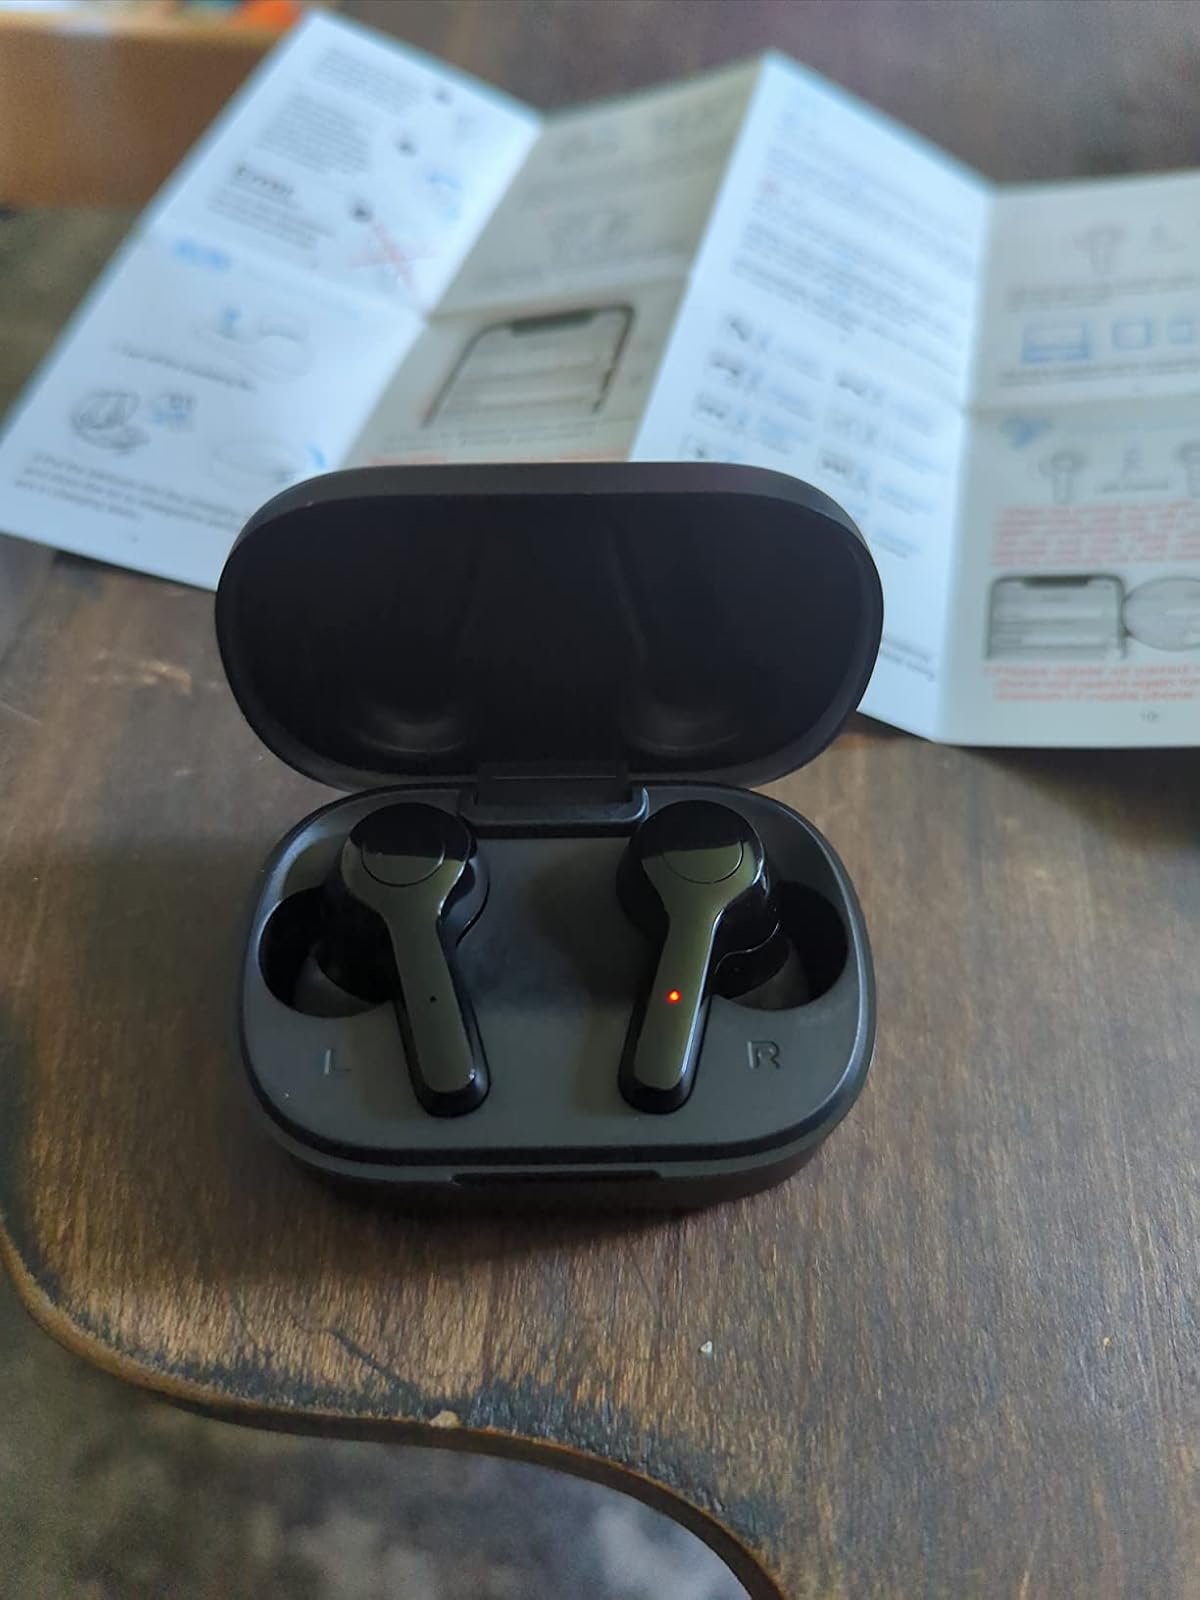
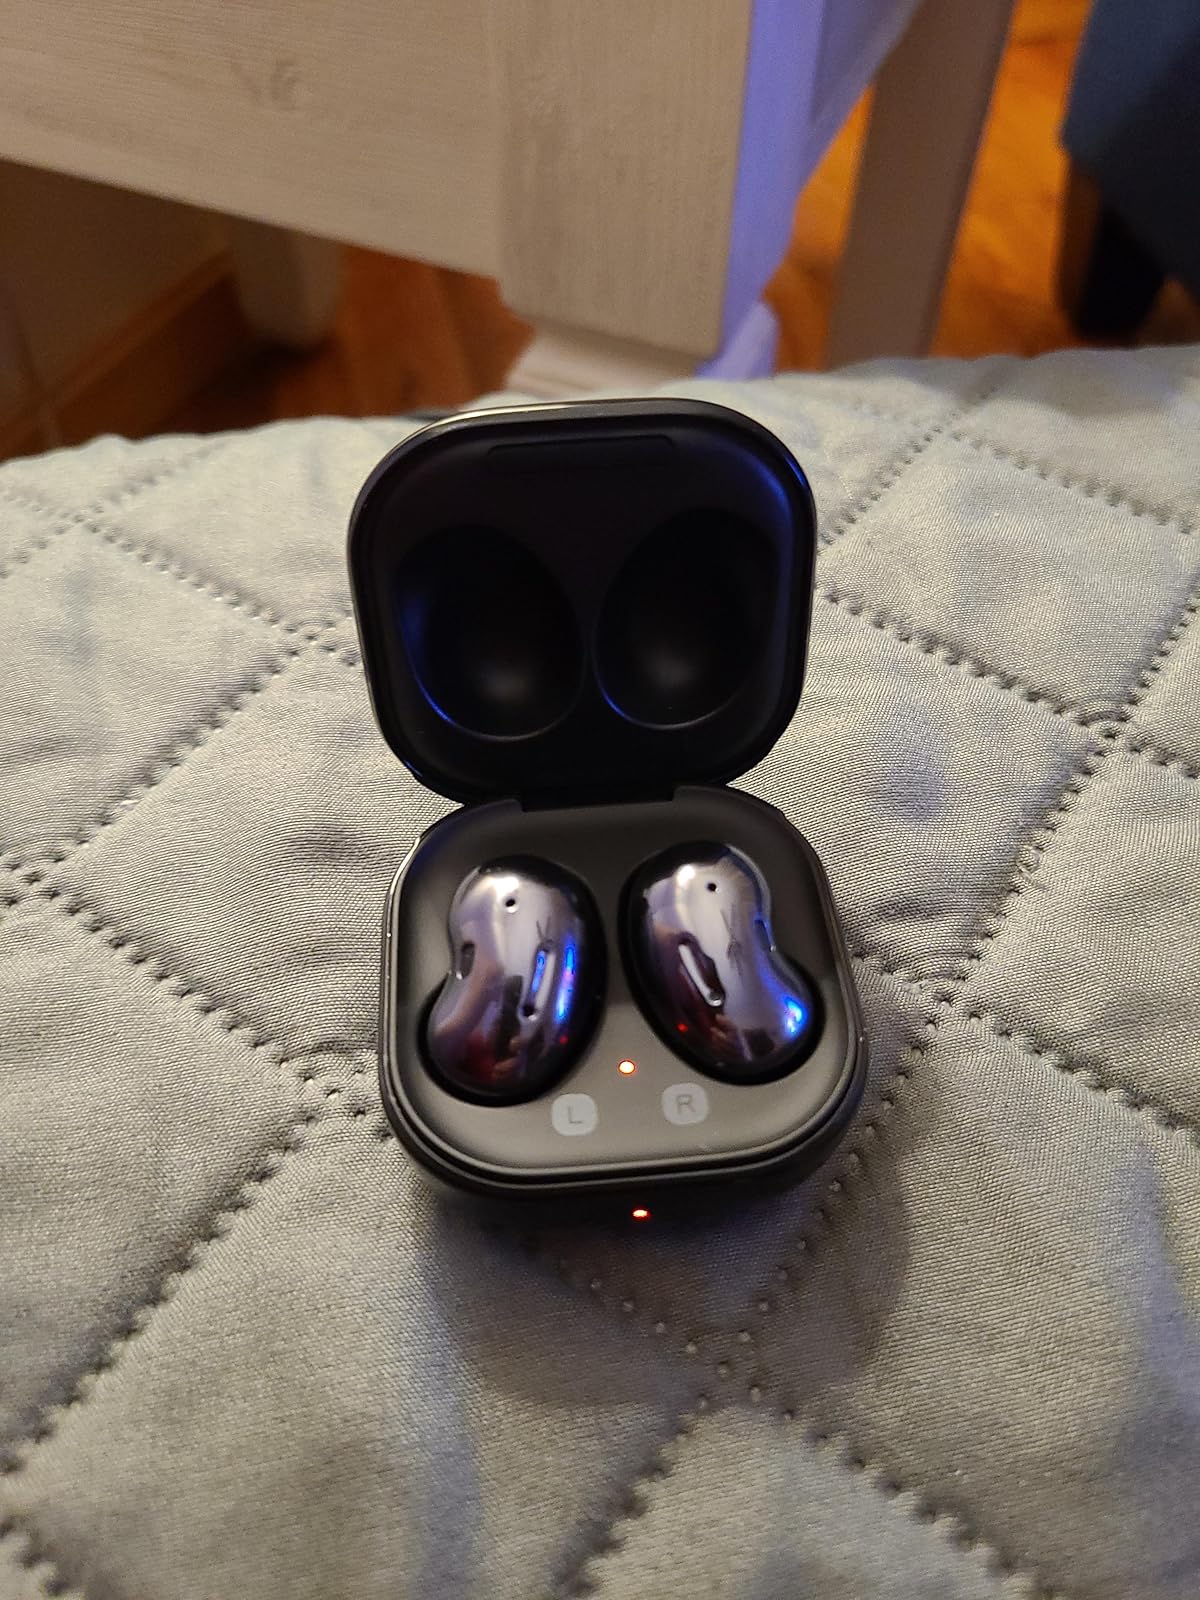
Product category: earbuds
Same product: no